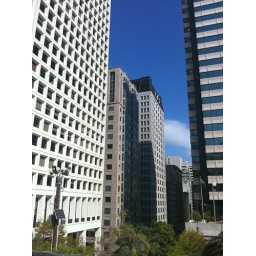
Waiting on the roof for the blue angels to come by again